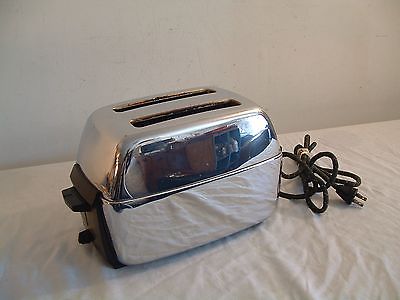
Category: toaster